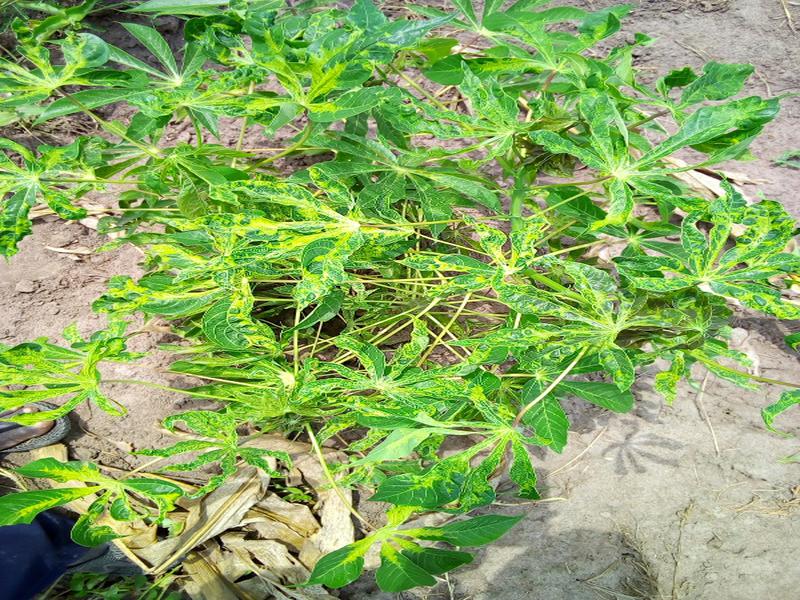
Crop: cassava
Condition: mosaic_disease